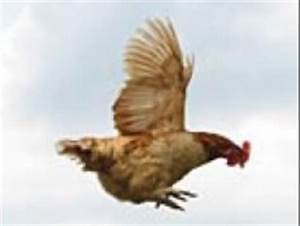
Label: gallina